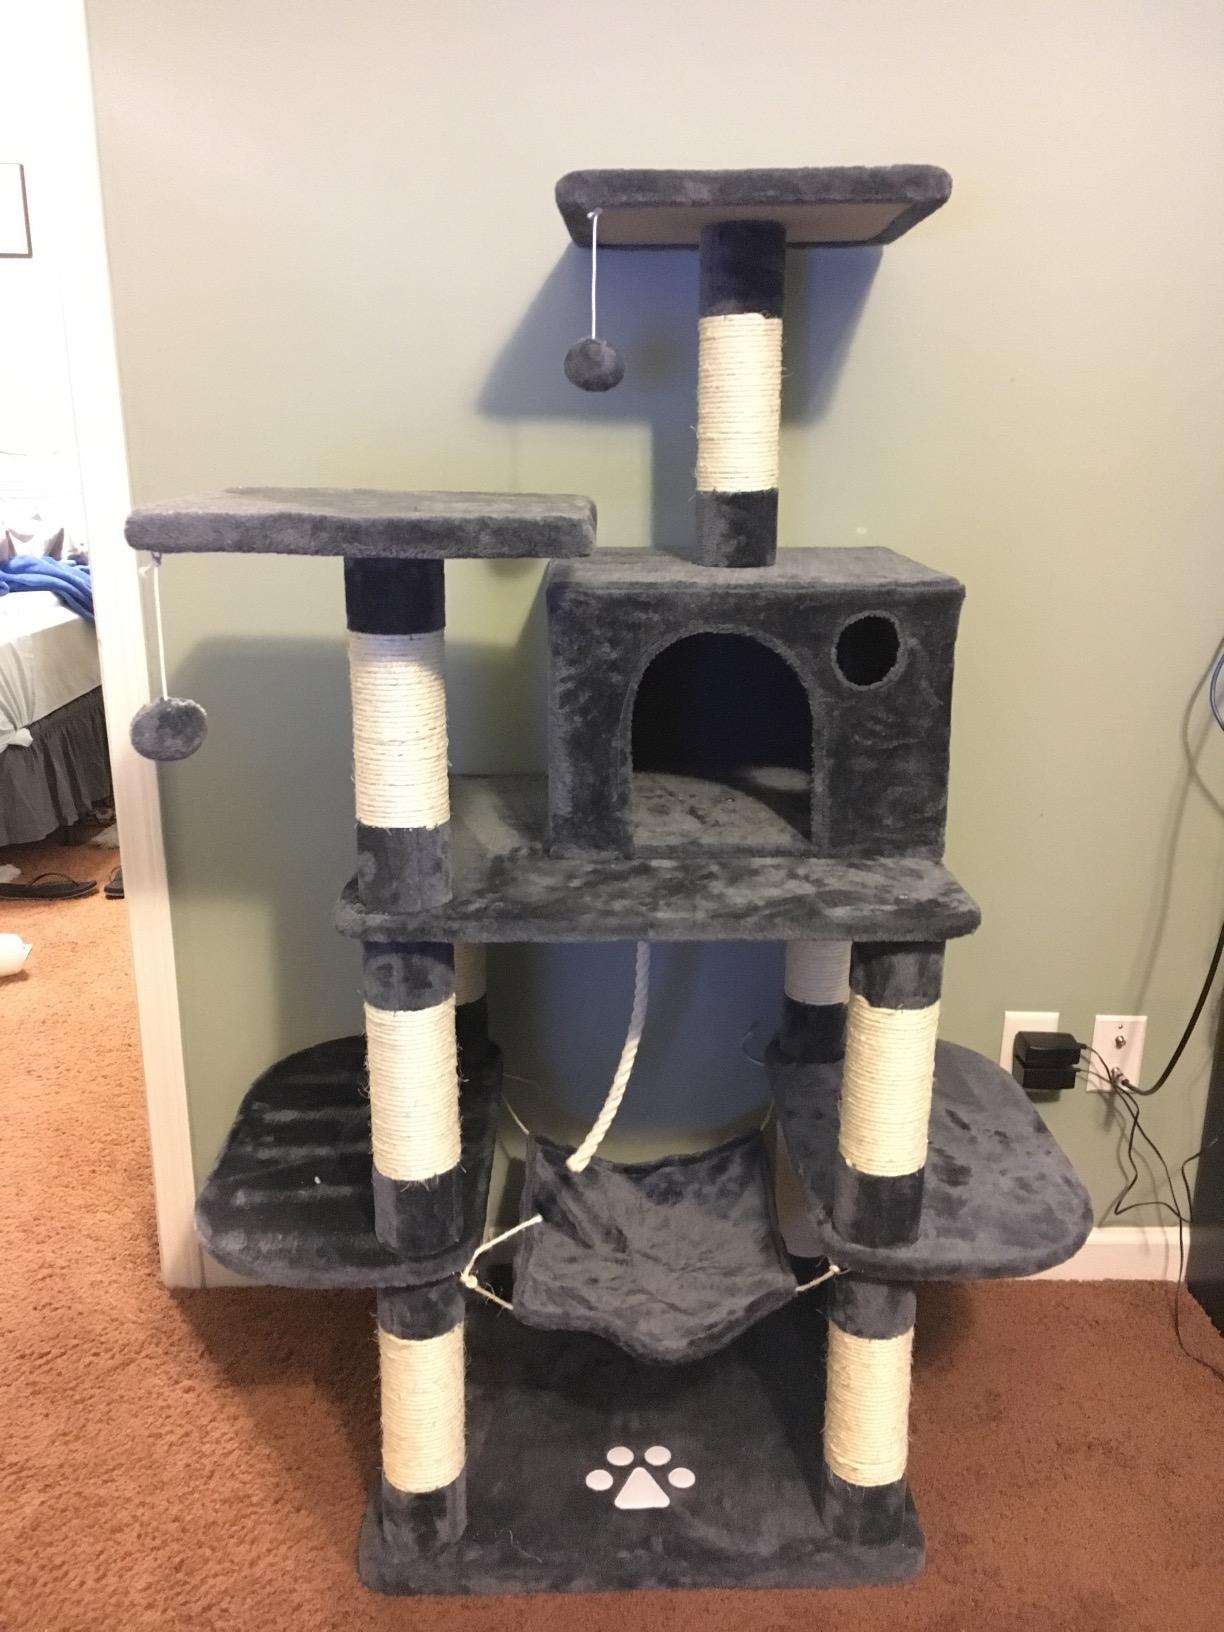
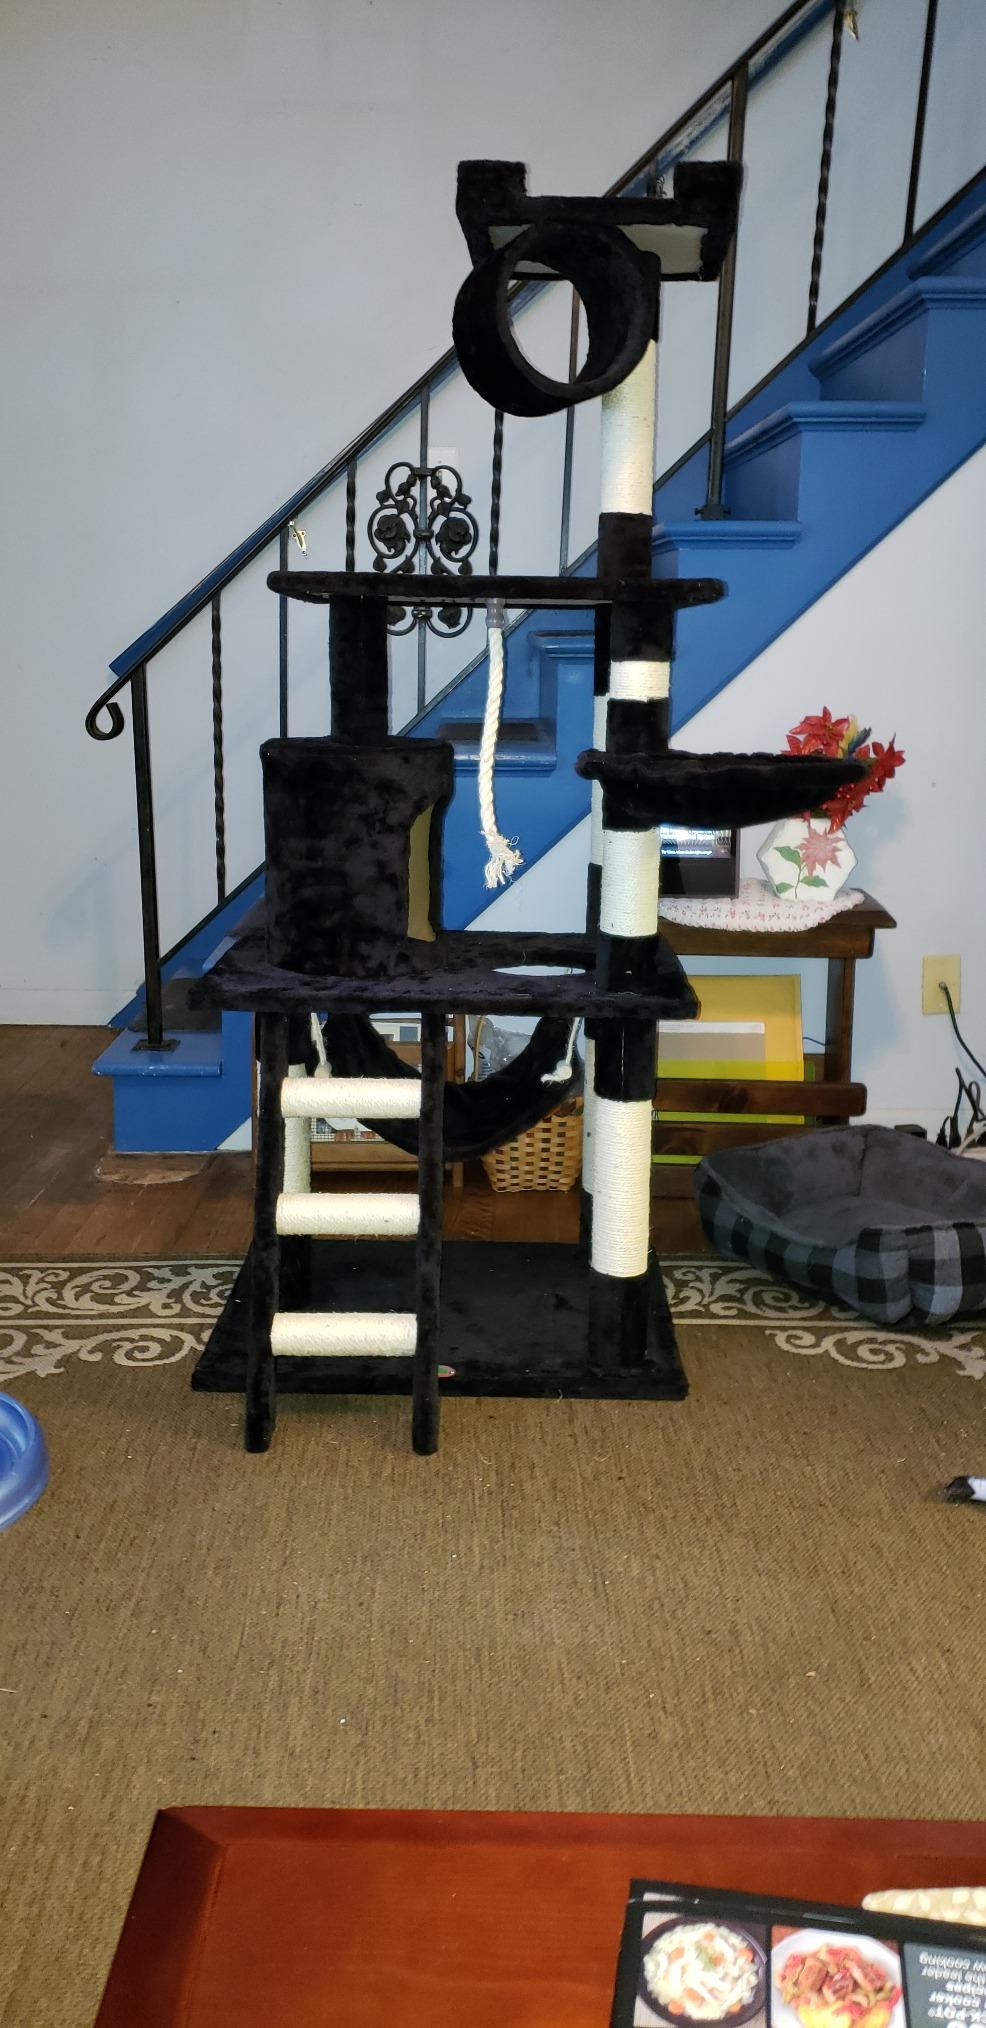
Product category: items_cat tree
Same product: no